The Utilikilts Company

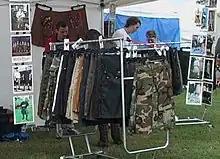
Utilikilt booth at 2004 Skagit Valley Highland Games

Utilikilt's commercial success is primarily from word of mouth, as the company does not pay for product placement or commercial endorsement and eschews professional models in favor of photos of actual customers. Despite this low-key approach, sales grew from 750 kilts the first year to over 11,000 three years later. The company received a big boost in recognition after Richard Hatch donned a Utilikilt on-screen in "". After working together for five years Haas left the company in 2005.